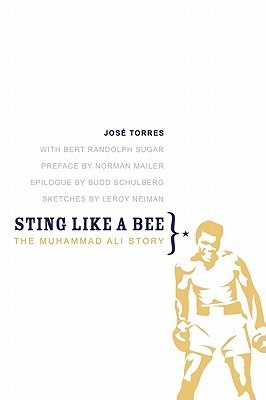
Sting Like a Bee: The Muhammad Ali Story
Writers have long been attracted to boxing. Hemingway, Mailer, Algren, Plimpton, Oates, and many others have stepped into the ring-at least in spirit-to give voice to an otherwise wordless sport, to celebrate that "sweet science," and to bear witness to its romance and tragedy. In this acclaimed book, hailed by Norman Mailer as an "impressive event," we are brought for the first time into the ring for a close-up look at the "manly art" through the eyes of José Torres, a man who was a great boxer himself. When former light-heavyweight world champion Torres traded in his gloves for a typewriter, boxing finally found its eyewitness. In the classic Sting Like a Bee, Torres turns his well-trained eye on one of the most celebrated and controversial athletes of all time: Muhammad Ali. In this penetrating view of Ali and the world of prizefighting, told by a true insider and "boxing's Renaissance man," Torres delivers exciting and explicit accounts of all of Ali's major fights with the cool authenticity of one who has lived it. José Torres is a former boxer who won a silver medal in the 1956 Olympic Games and the 1958 New York Golden Gloves Open Championship. He is the author of Fire and Fear: The Inside Story of Mike Tyson and a regular contributor to the Spanish-language New York newspaper El Diario La Prensa. Bert Randolph Sugar is a historian, boxing writer, Boxing Hall of Famer, and the former editor of Boxing Illustrated and The Ring. He is the author of several boxing books, including My View from the Corner and Boxing's Greatest Fighters. Author: Jose Torres Publisher: Bison Published: 03/01/2009 Pages: 224 Binding Type: Paperback Weight: 0.53lbs Size: 8.04h x 5.48w x 0.47d ISBN: 9780803220560 About the Author José Torres is a former boxer who won a silver medal in the 1956 Olympic Games and the 1958 New York Golden Gloves Open Championship. He is the author of Fire and Fear: The Inside Story of Mike Tyson and a regular contributor to the Spanish-language New York newspaper El Diario La Prensa . Bert Randolph Sugar is a historian, boxing writer, Boxing Hall of Famer, and the former editor of Boxing Illustrated and The Ring . He is the author of several boxing books, including My View from the Corner and Boxing's Greatest Fighters . This title is not returnable
Brand: Bison
Category: Sporting Goods > Athletics > Boxing & Martial Arts